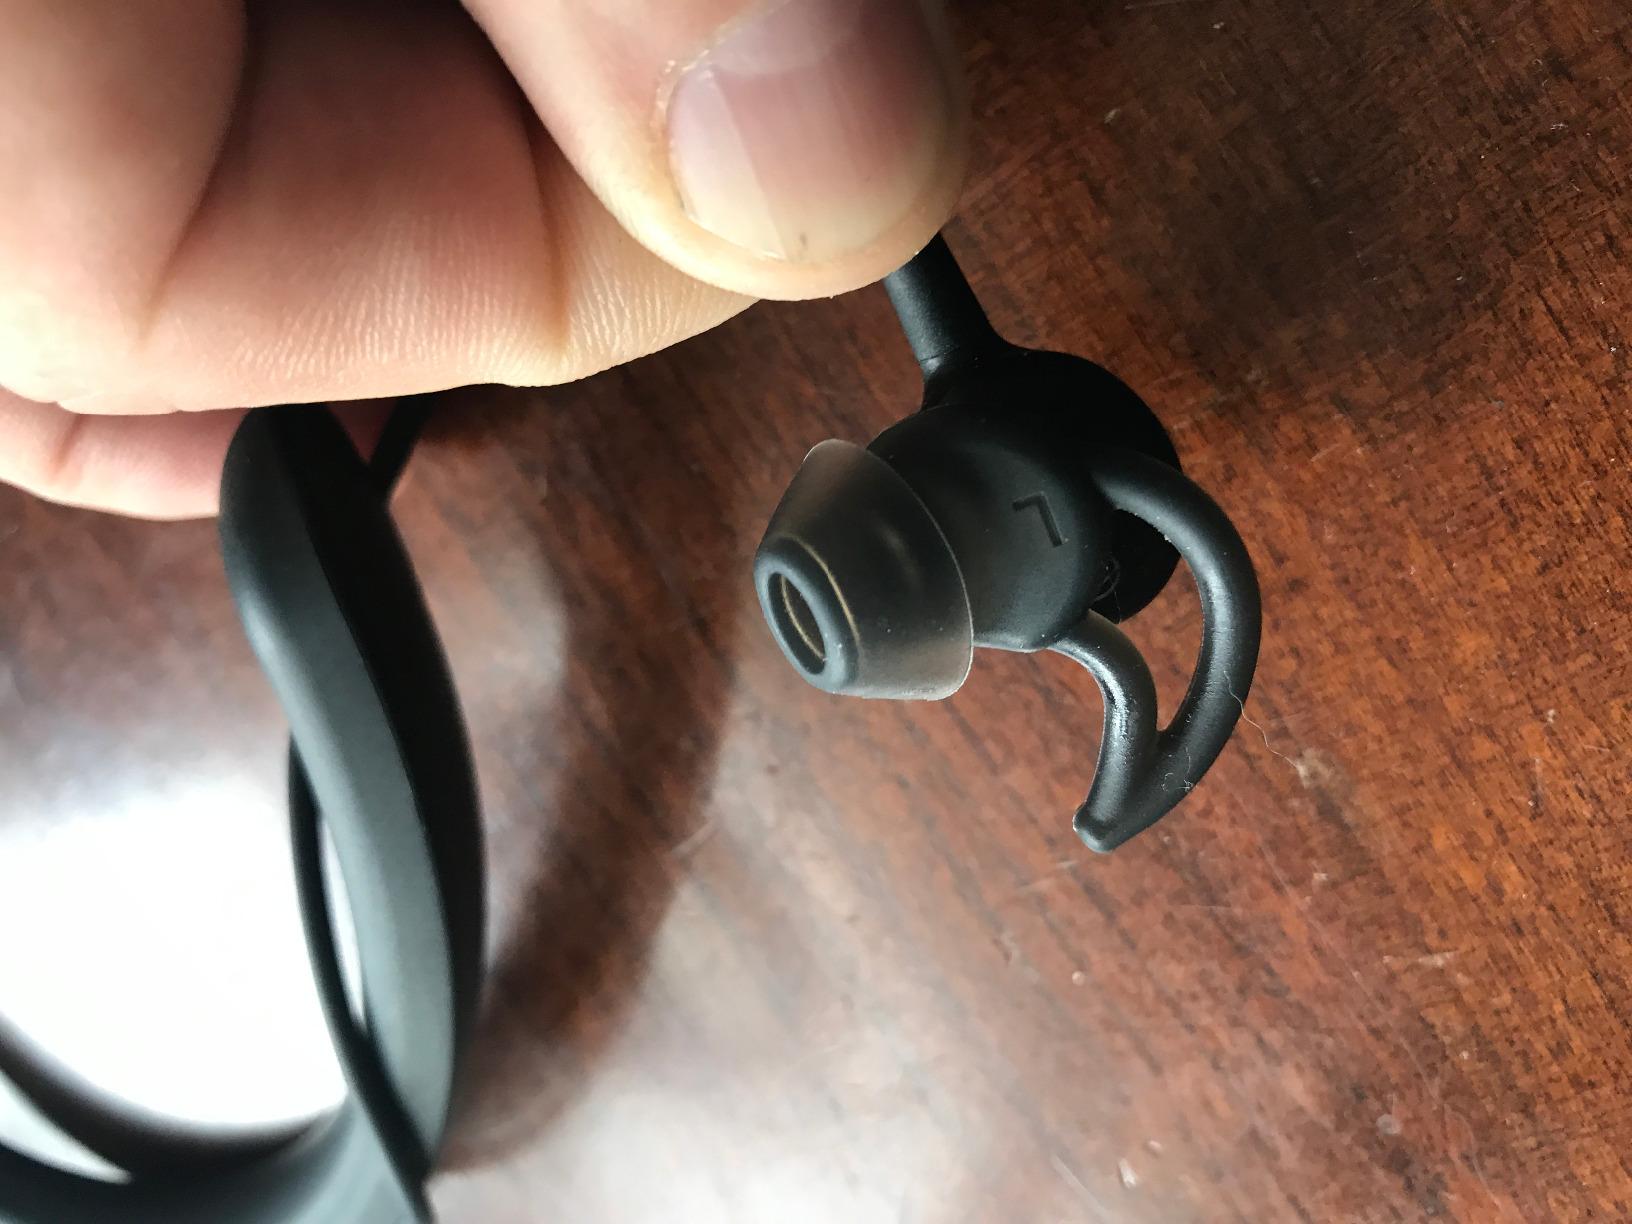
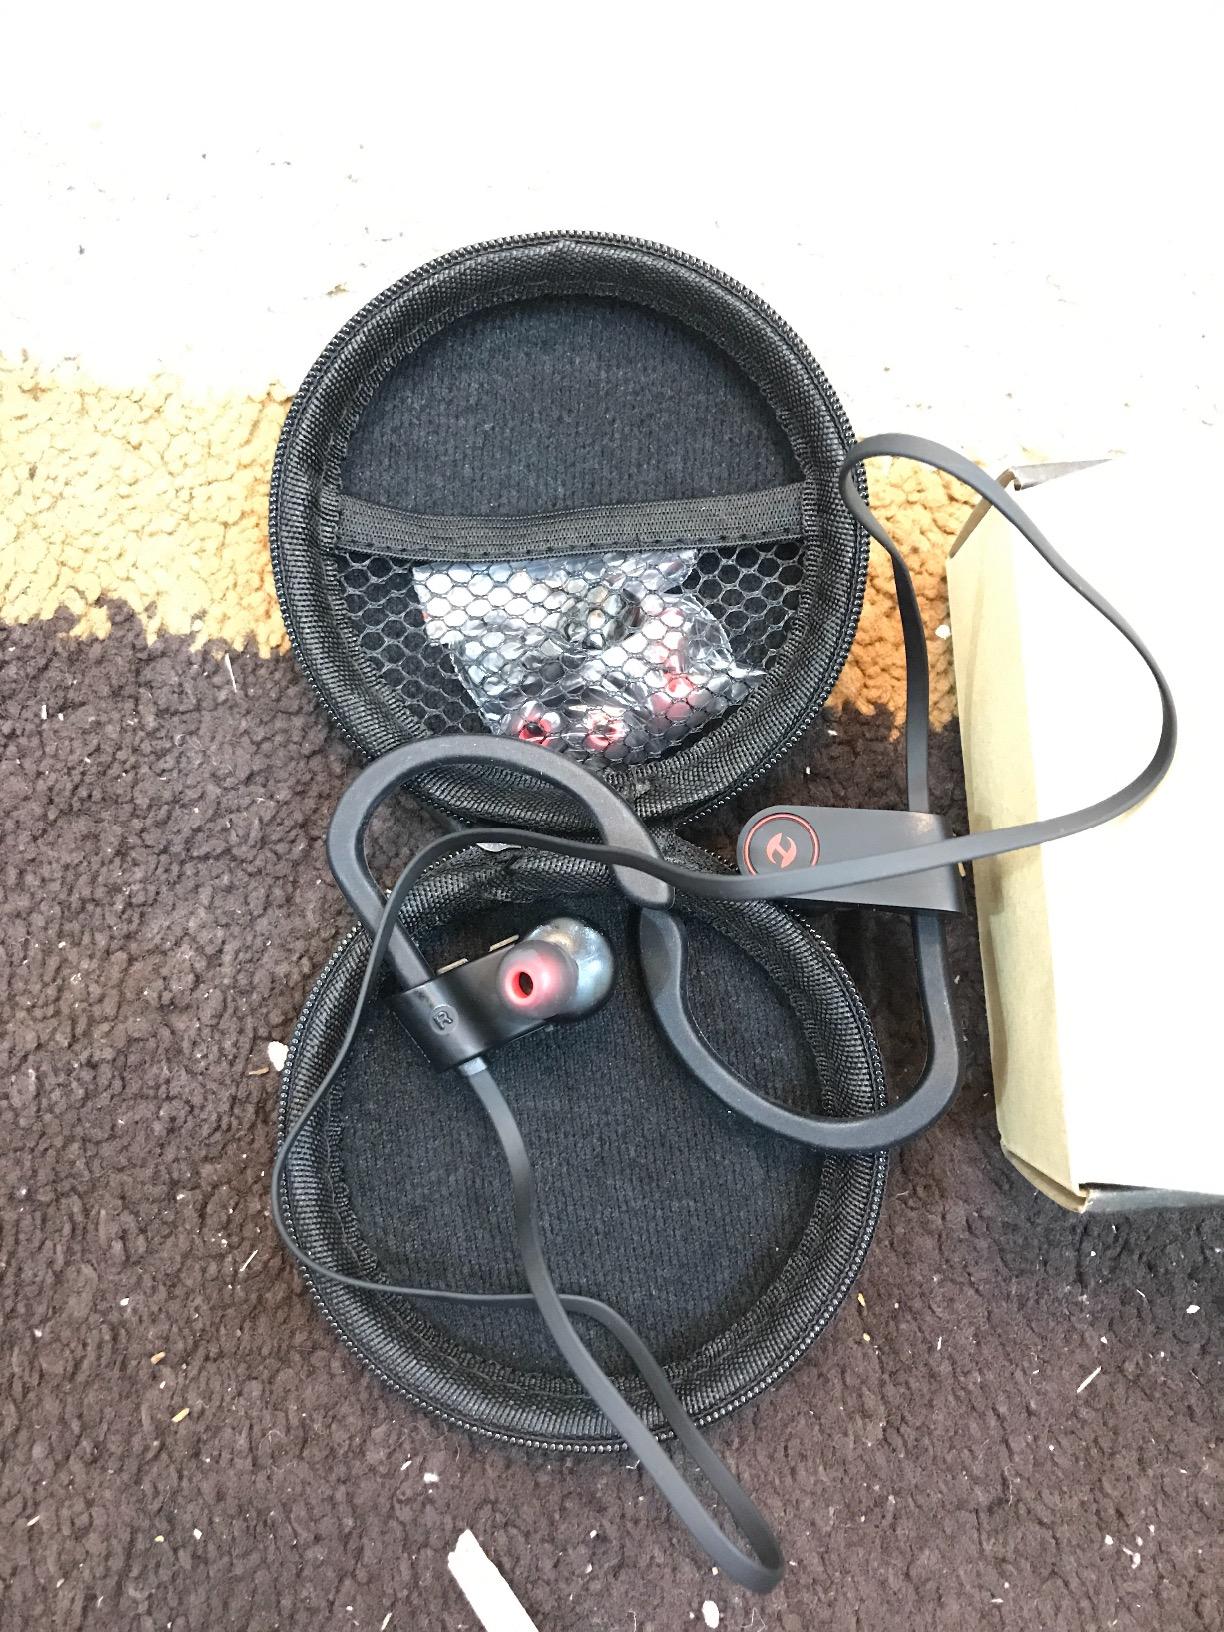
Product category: headphones
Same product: no